List of rivers of Pennsylvania

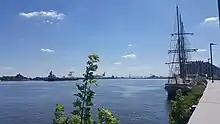
The Delaware River in Philadelphia

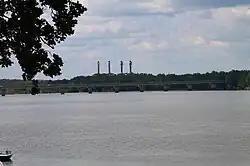
The Susquehanna River near Sunbury

This is a list of streams and rivers in the U.S. state of Pennsylvania.